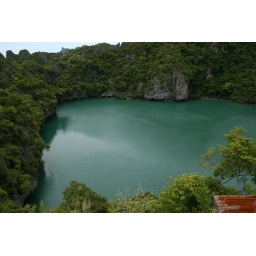
a salt water lake within an island connected by a subterrerean tunnel to the sea.